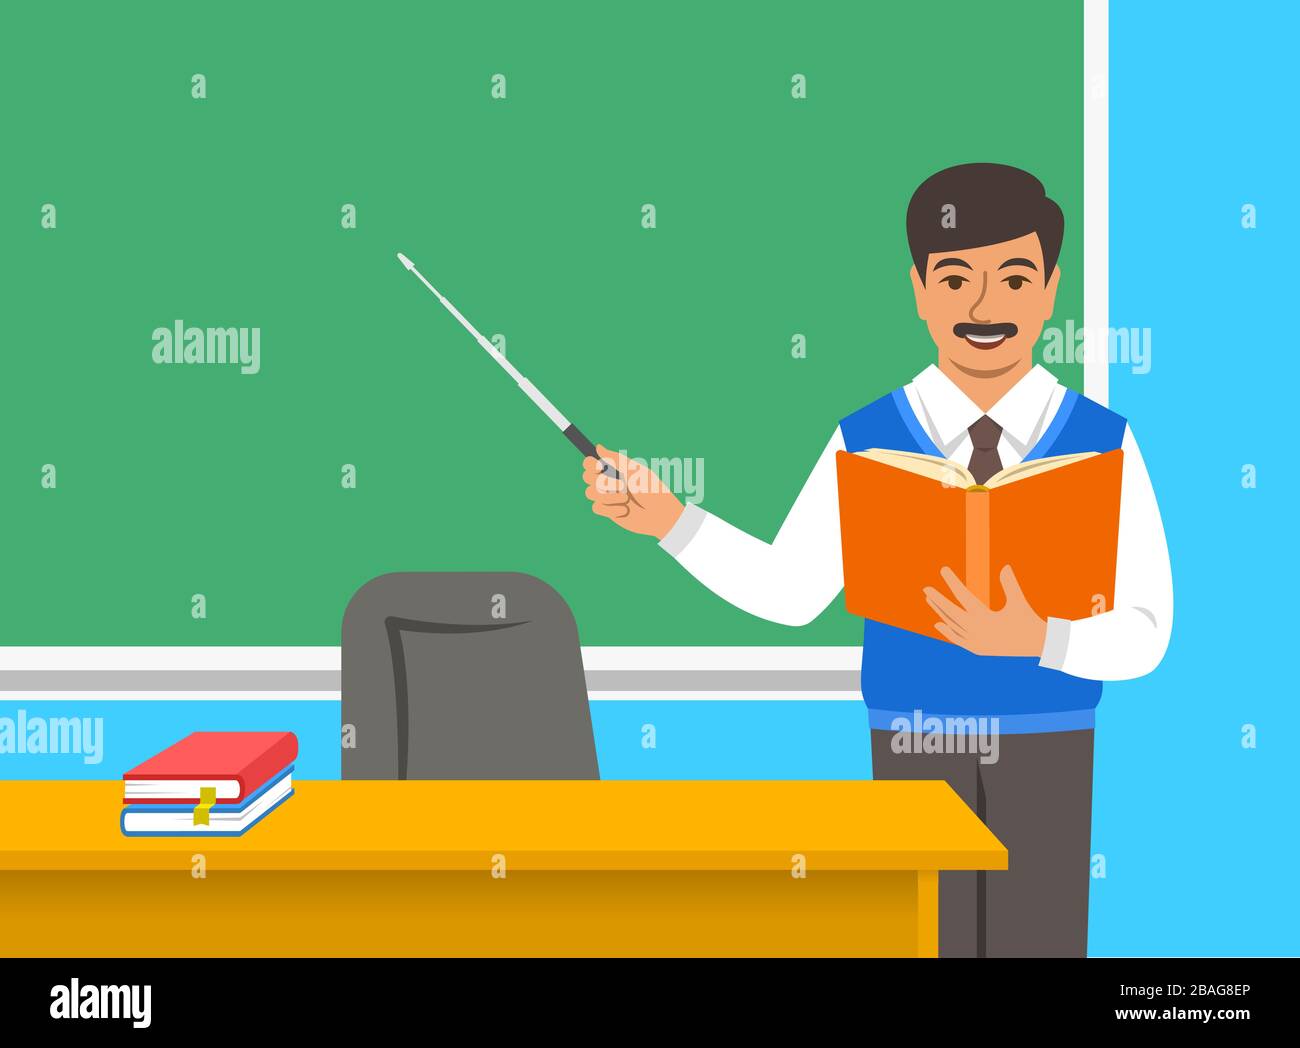
Nataal bii de, gis naa ci benn ku taxaw mel ni kuy jàngale yorub liiwaram ak benn tabla bu nekk ci ginnaawam ak wertë, ak taabal, ak baŋ.